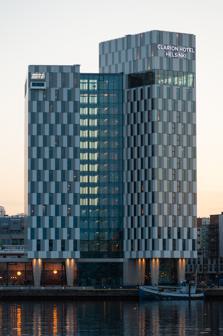
Building: Clarion Hotel Helsinki
Country: Finland
Year built: 2016
Hotel in Jätkäsaari, Helsinki, Finland Clarion Hotel Helsinki General information Status Completed Address Tyynenmerenkatu 2 Town or city Helsinki Country Finland Coordinates 60°09′35″N 24°55′19″E / 60.15972°N 24.92194°E / 60.15972; 24.92194 Elevation 78 m Opened 17 November 2016 Owner Nordic Choice Hotels Technical details Floor count 16 Design and construction Architect(s) Arkkitehdit Davidsson Tarkela Oy Clarion Hotel Helsinki is a hotel in the Jätkäsaari district of Helsinki , Finland, opened on 17 October 2016. The building has 16 floors, is 78 metres (256 ft) tall and has 425 hotel rooms as well as 15 convention and event rooms. The top floor contains a health club, a sauna and a rooftop pool. The building was commissioned by the Norwegian building millionaire Arthur Burchardt . The hotel is managed by the Nordic hotel chain Strawberry and is the chain's first hotel in Finland. Strawberry is a franchising partner of the international Choice Hotels chain, owned by the Norwegian "hotel magnate" and environmental activist Petter Stordalen . Of the two 16-floor towers in the hotel one has an interior decoration with a light Finnish style and the other has one with an international darker style. The protected harbour warehouse building designed by Lars Sonck , located next to the building, was renovated into a convention centre. References